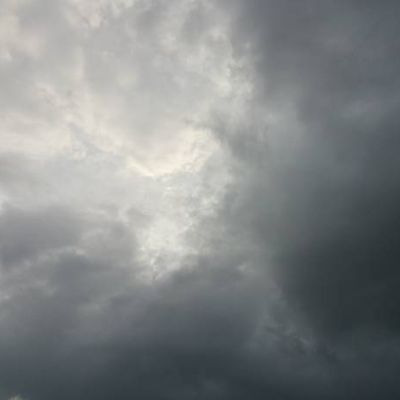
Cloud type: Altostratus (As)